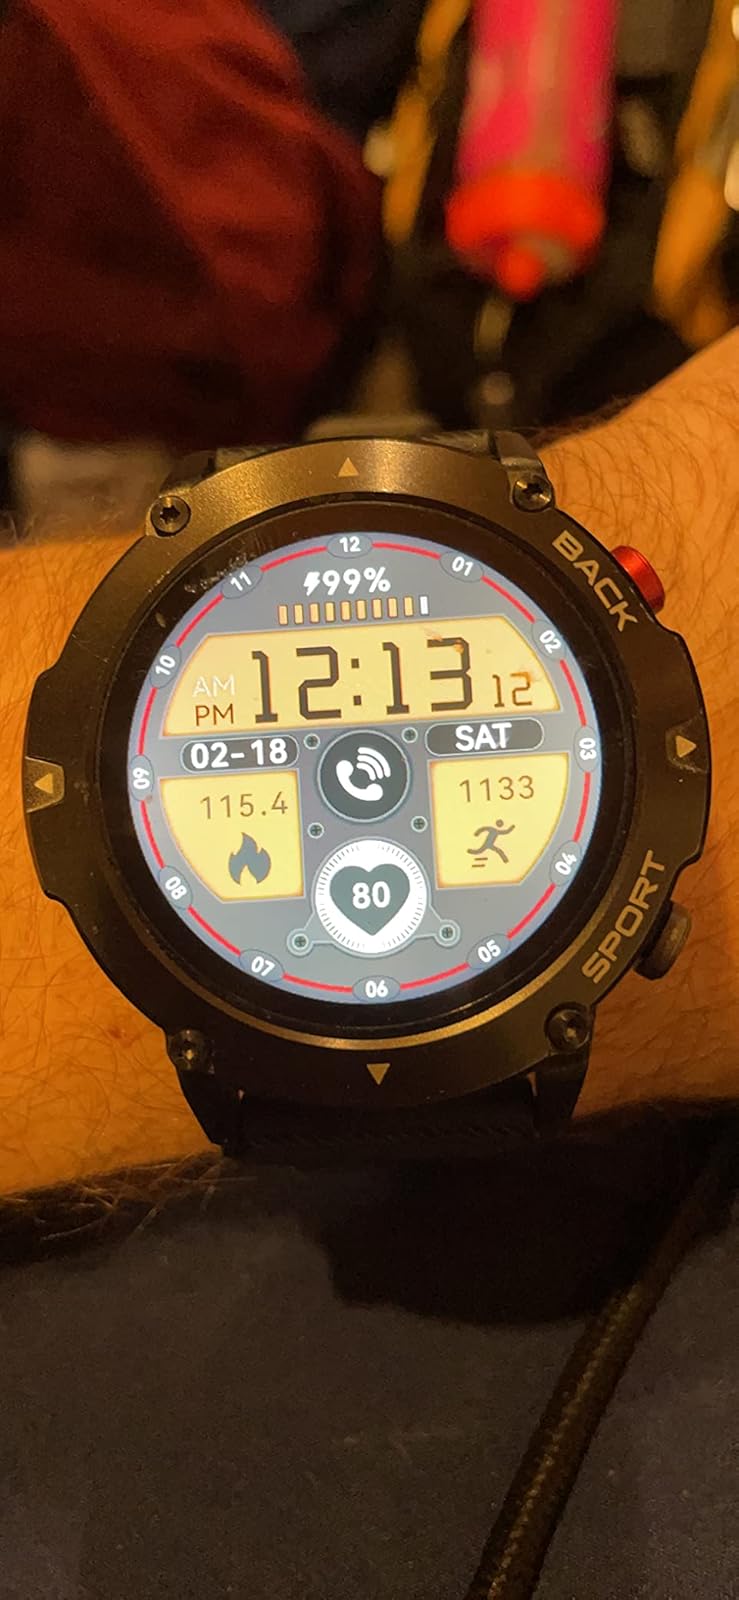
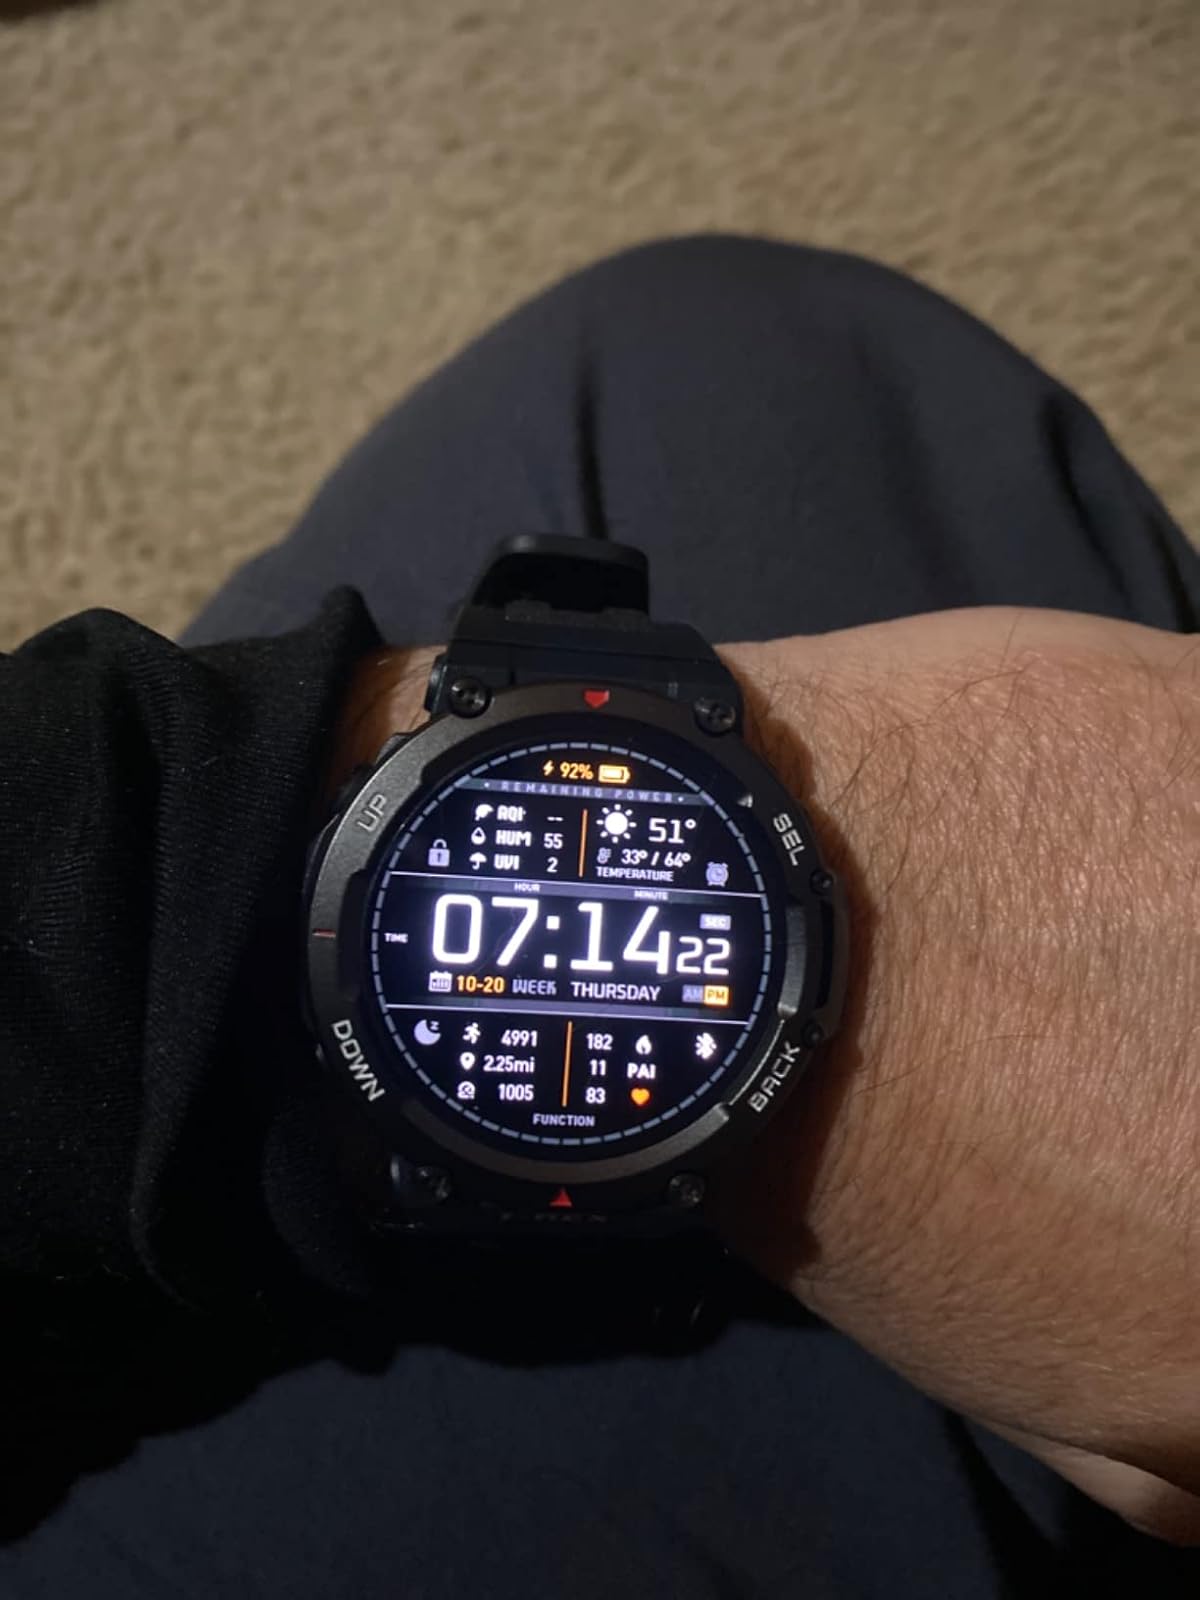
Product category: smartwatch
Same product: no